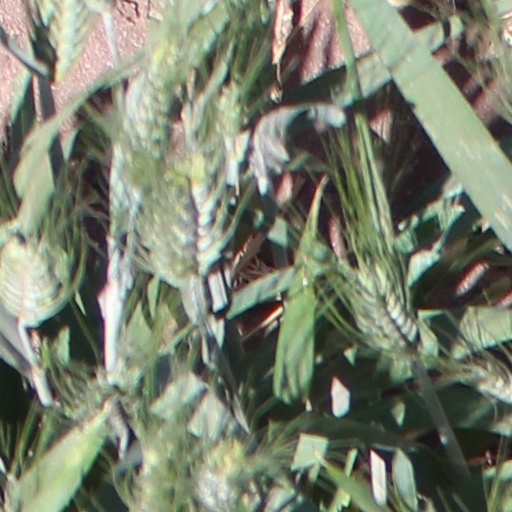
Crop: wheat